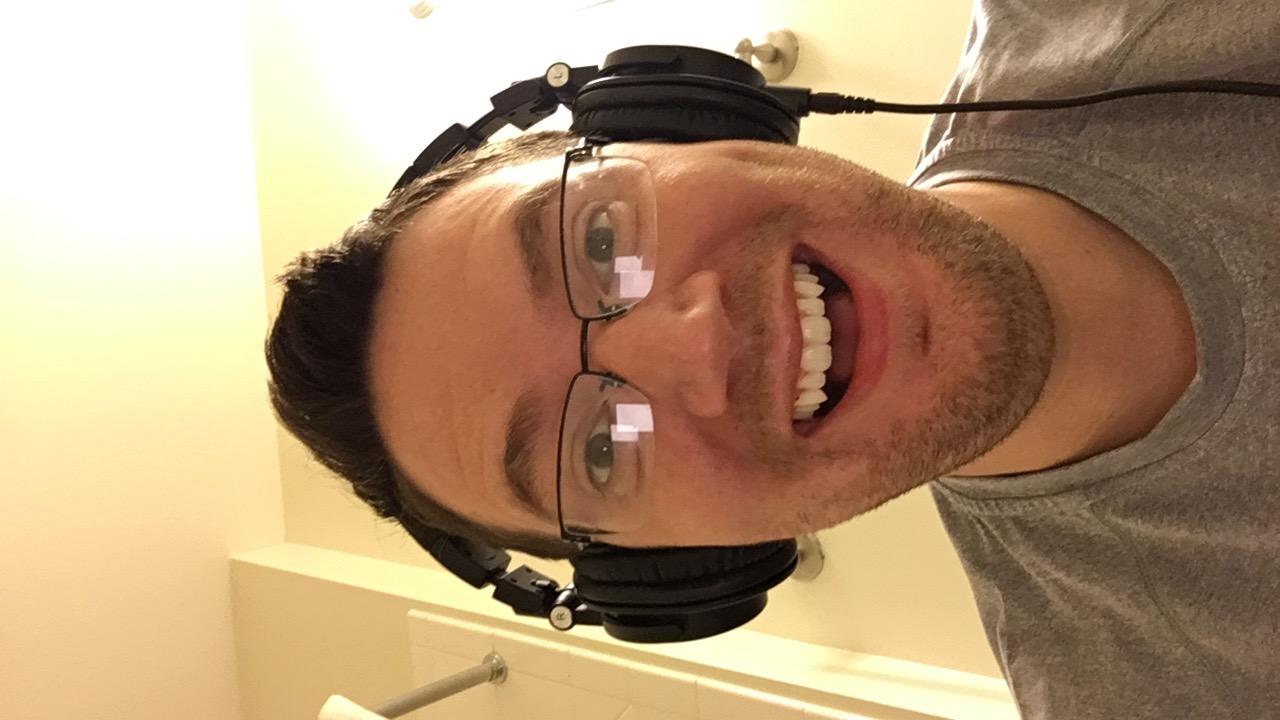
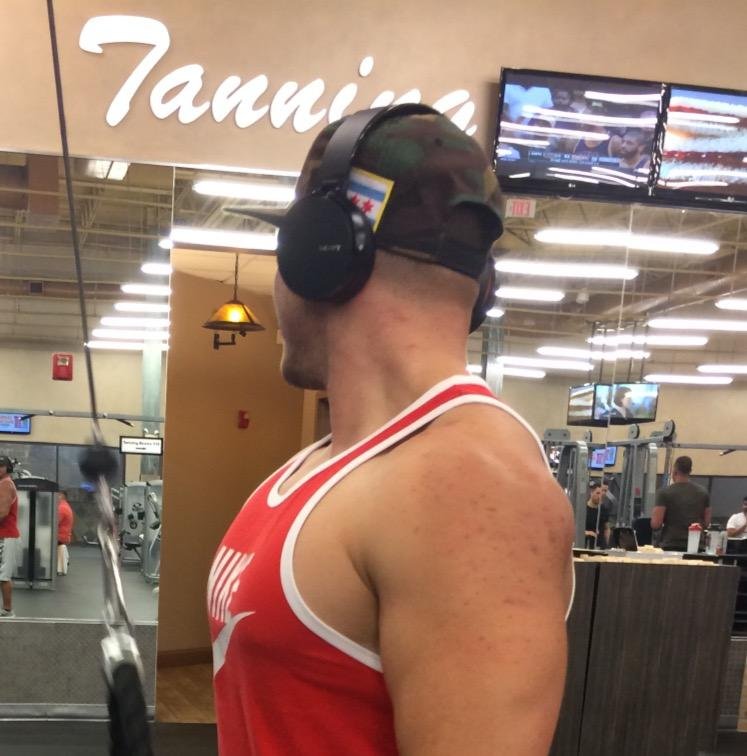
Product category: headphones
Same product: no